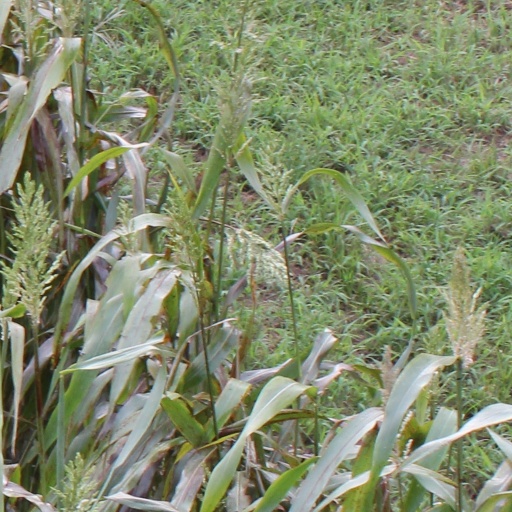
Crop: sorghum